Bookworm (video game)

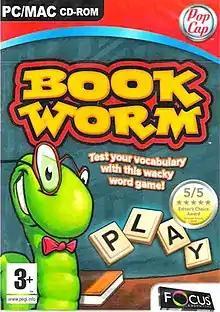
Cover art for the CD-ROM release of Bookworm

Bookworm is a word-forming puzzle video game by PopCap Games. From a grid of available letters, players connect letters to form words. As words are formed, they are removed from the grid and the remaining letters collapse to fill the available space. Players earn more points by creating longer words or words which use less common letters and earn less for smaller words. In November 2006, PopCap Games released a sequel, "Bookworm Adventures". "Bookworm" was released for the Nintendo DS digital distribution service DSiWare on November 30, 2009. It has also been released on the regular Nintendo DS cartridge. "Bookworm" is the most downloaded word puzzle game, being downloaded over 100 million times. The deluxe version of the game features updated graphics, Action Game, and the Hall of Fame.